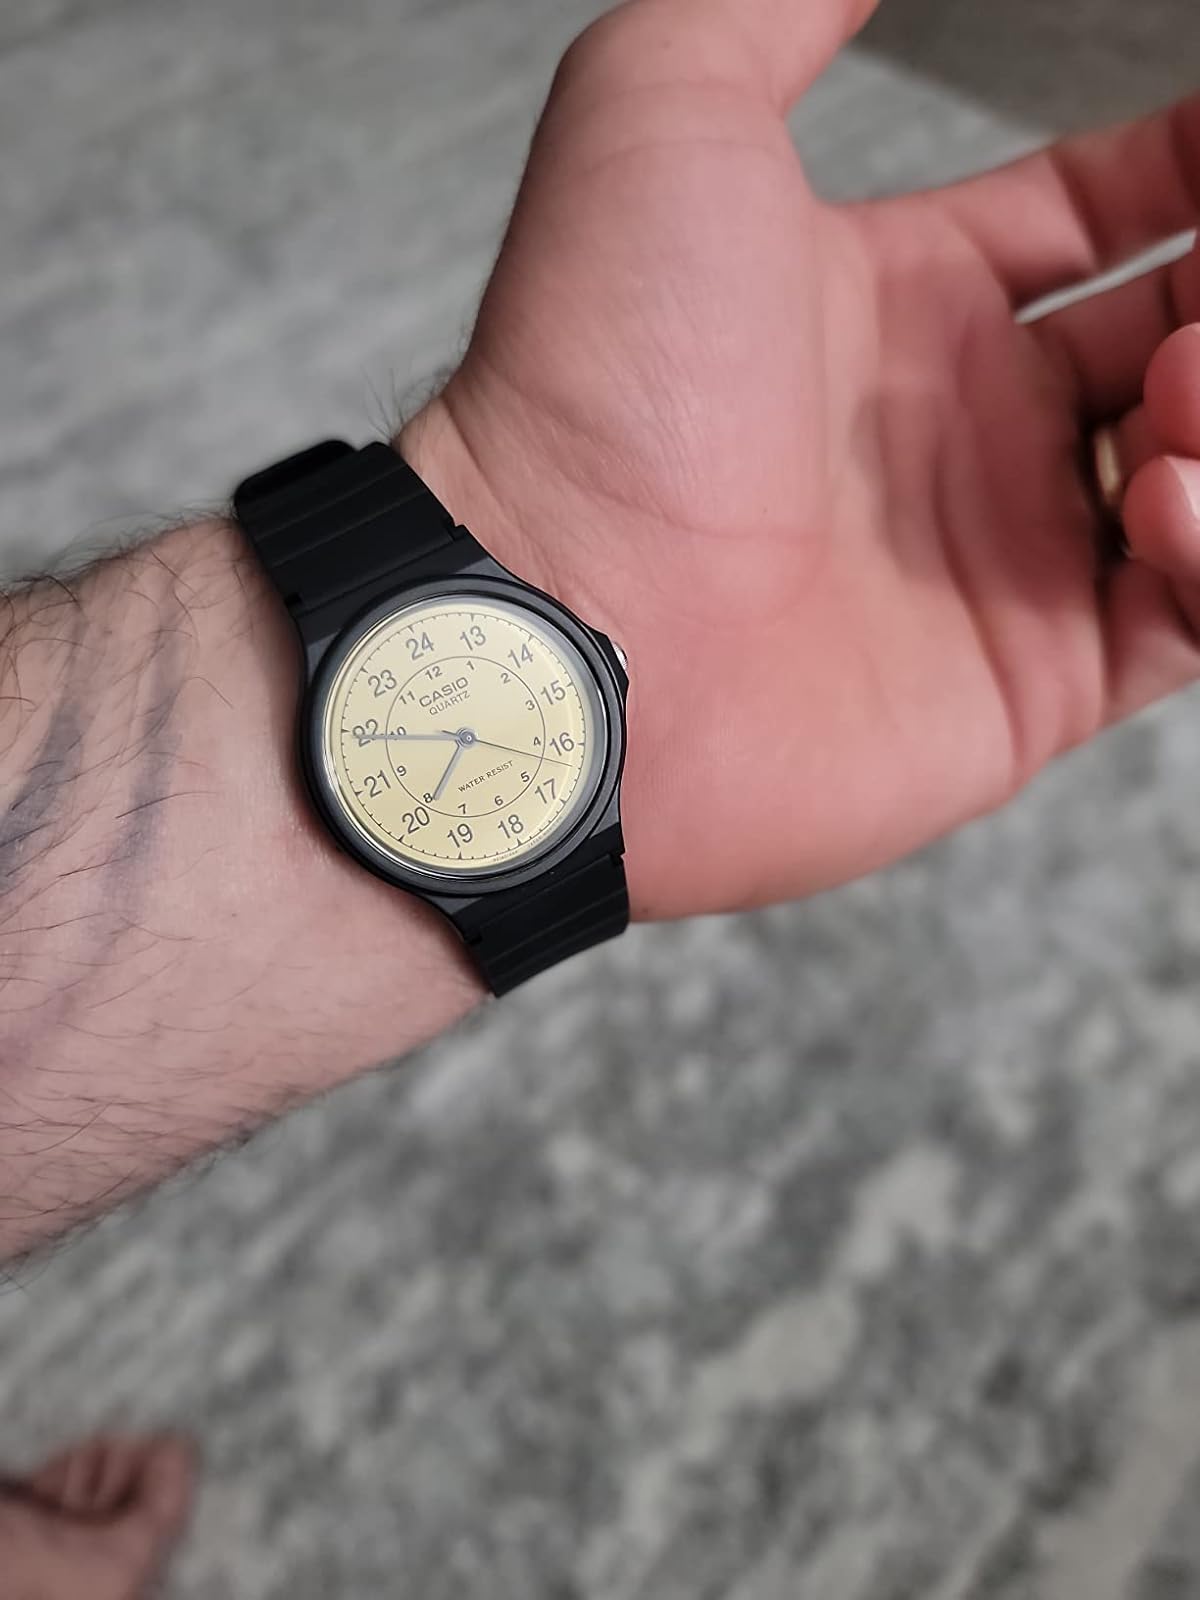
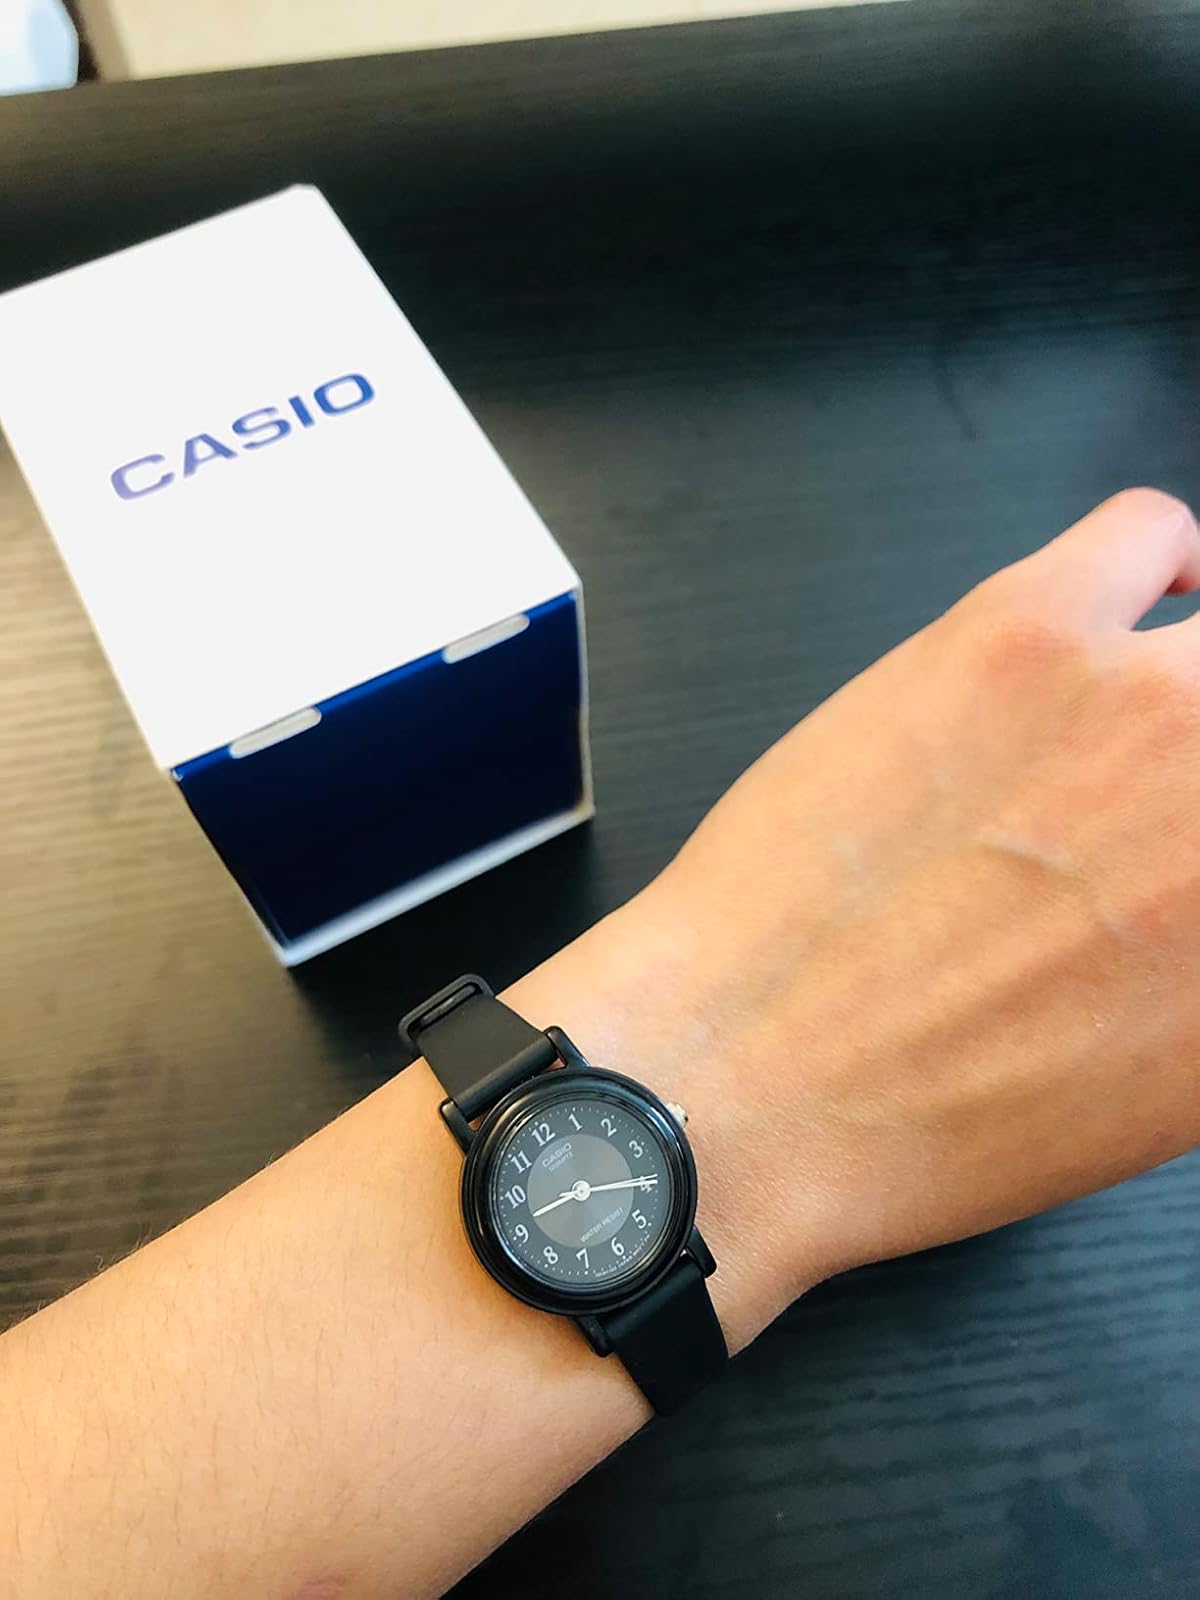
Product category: accessories_watch
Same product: no